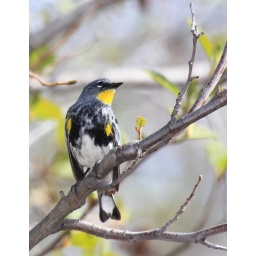
adult western yellow rumped warbler taken @ vaseux lake migratory bird sanctuary in penticton, bc canada